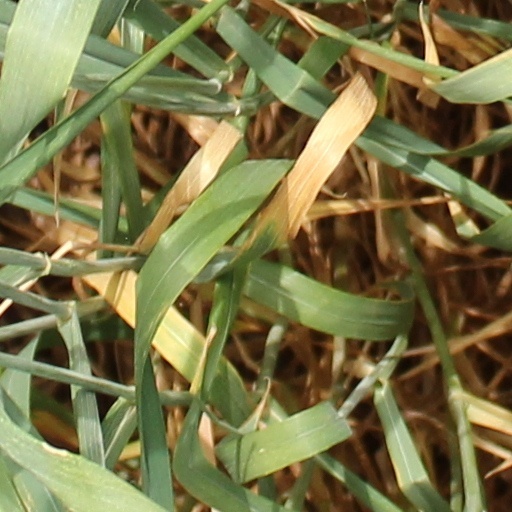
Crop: wheat